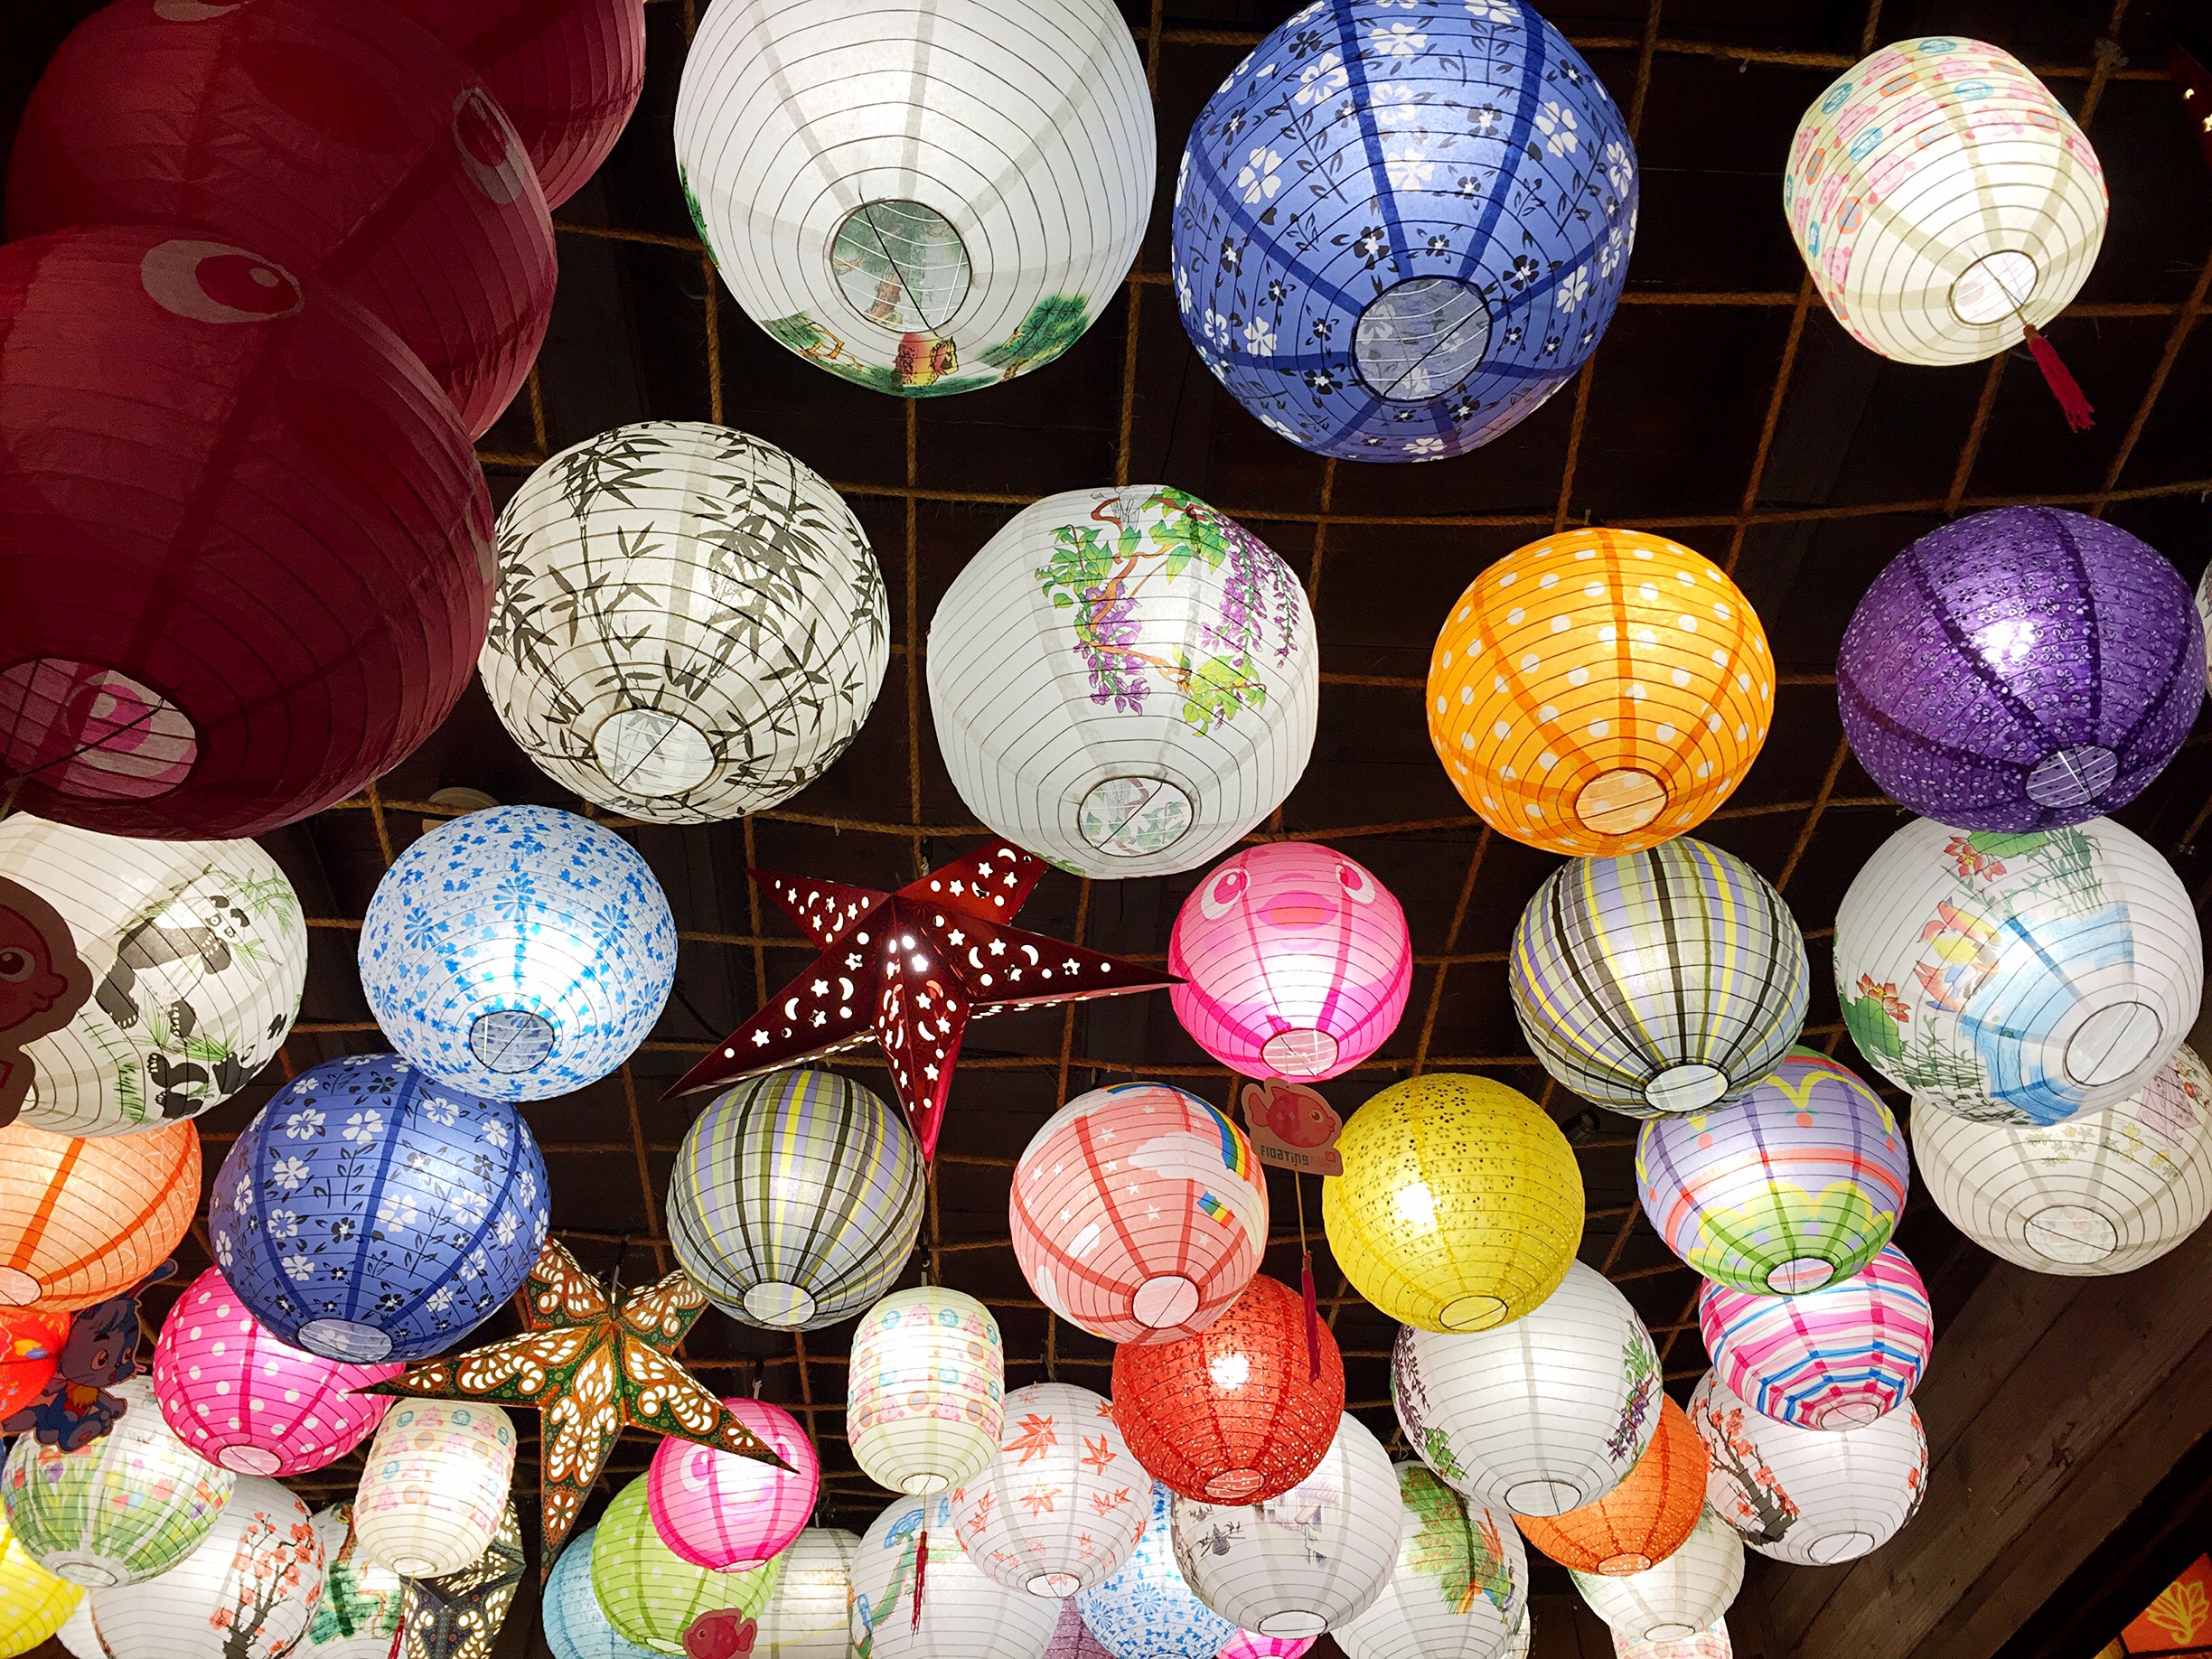
night, food, lantern, color, art, ball, china, antiquity, easter egg, lantern festival